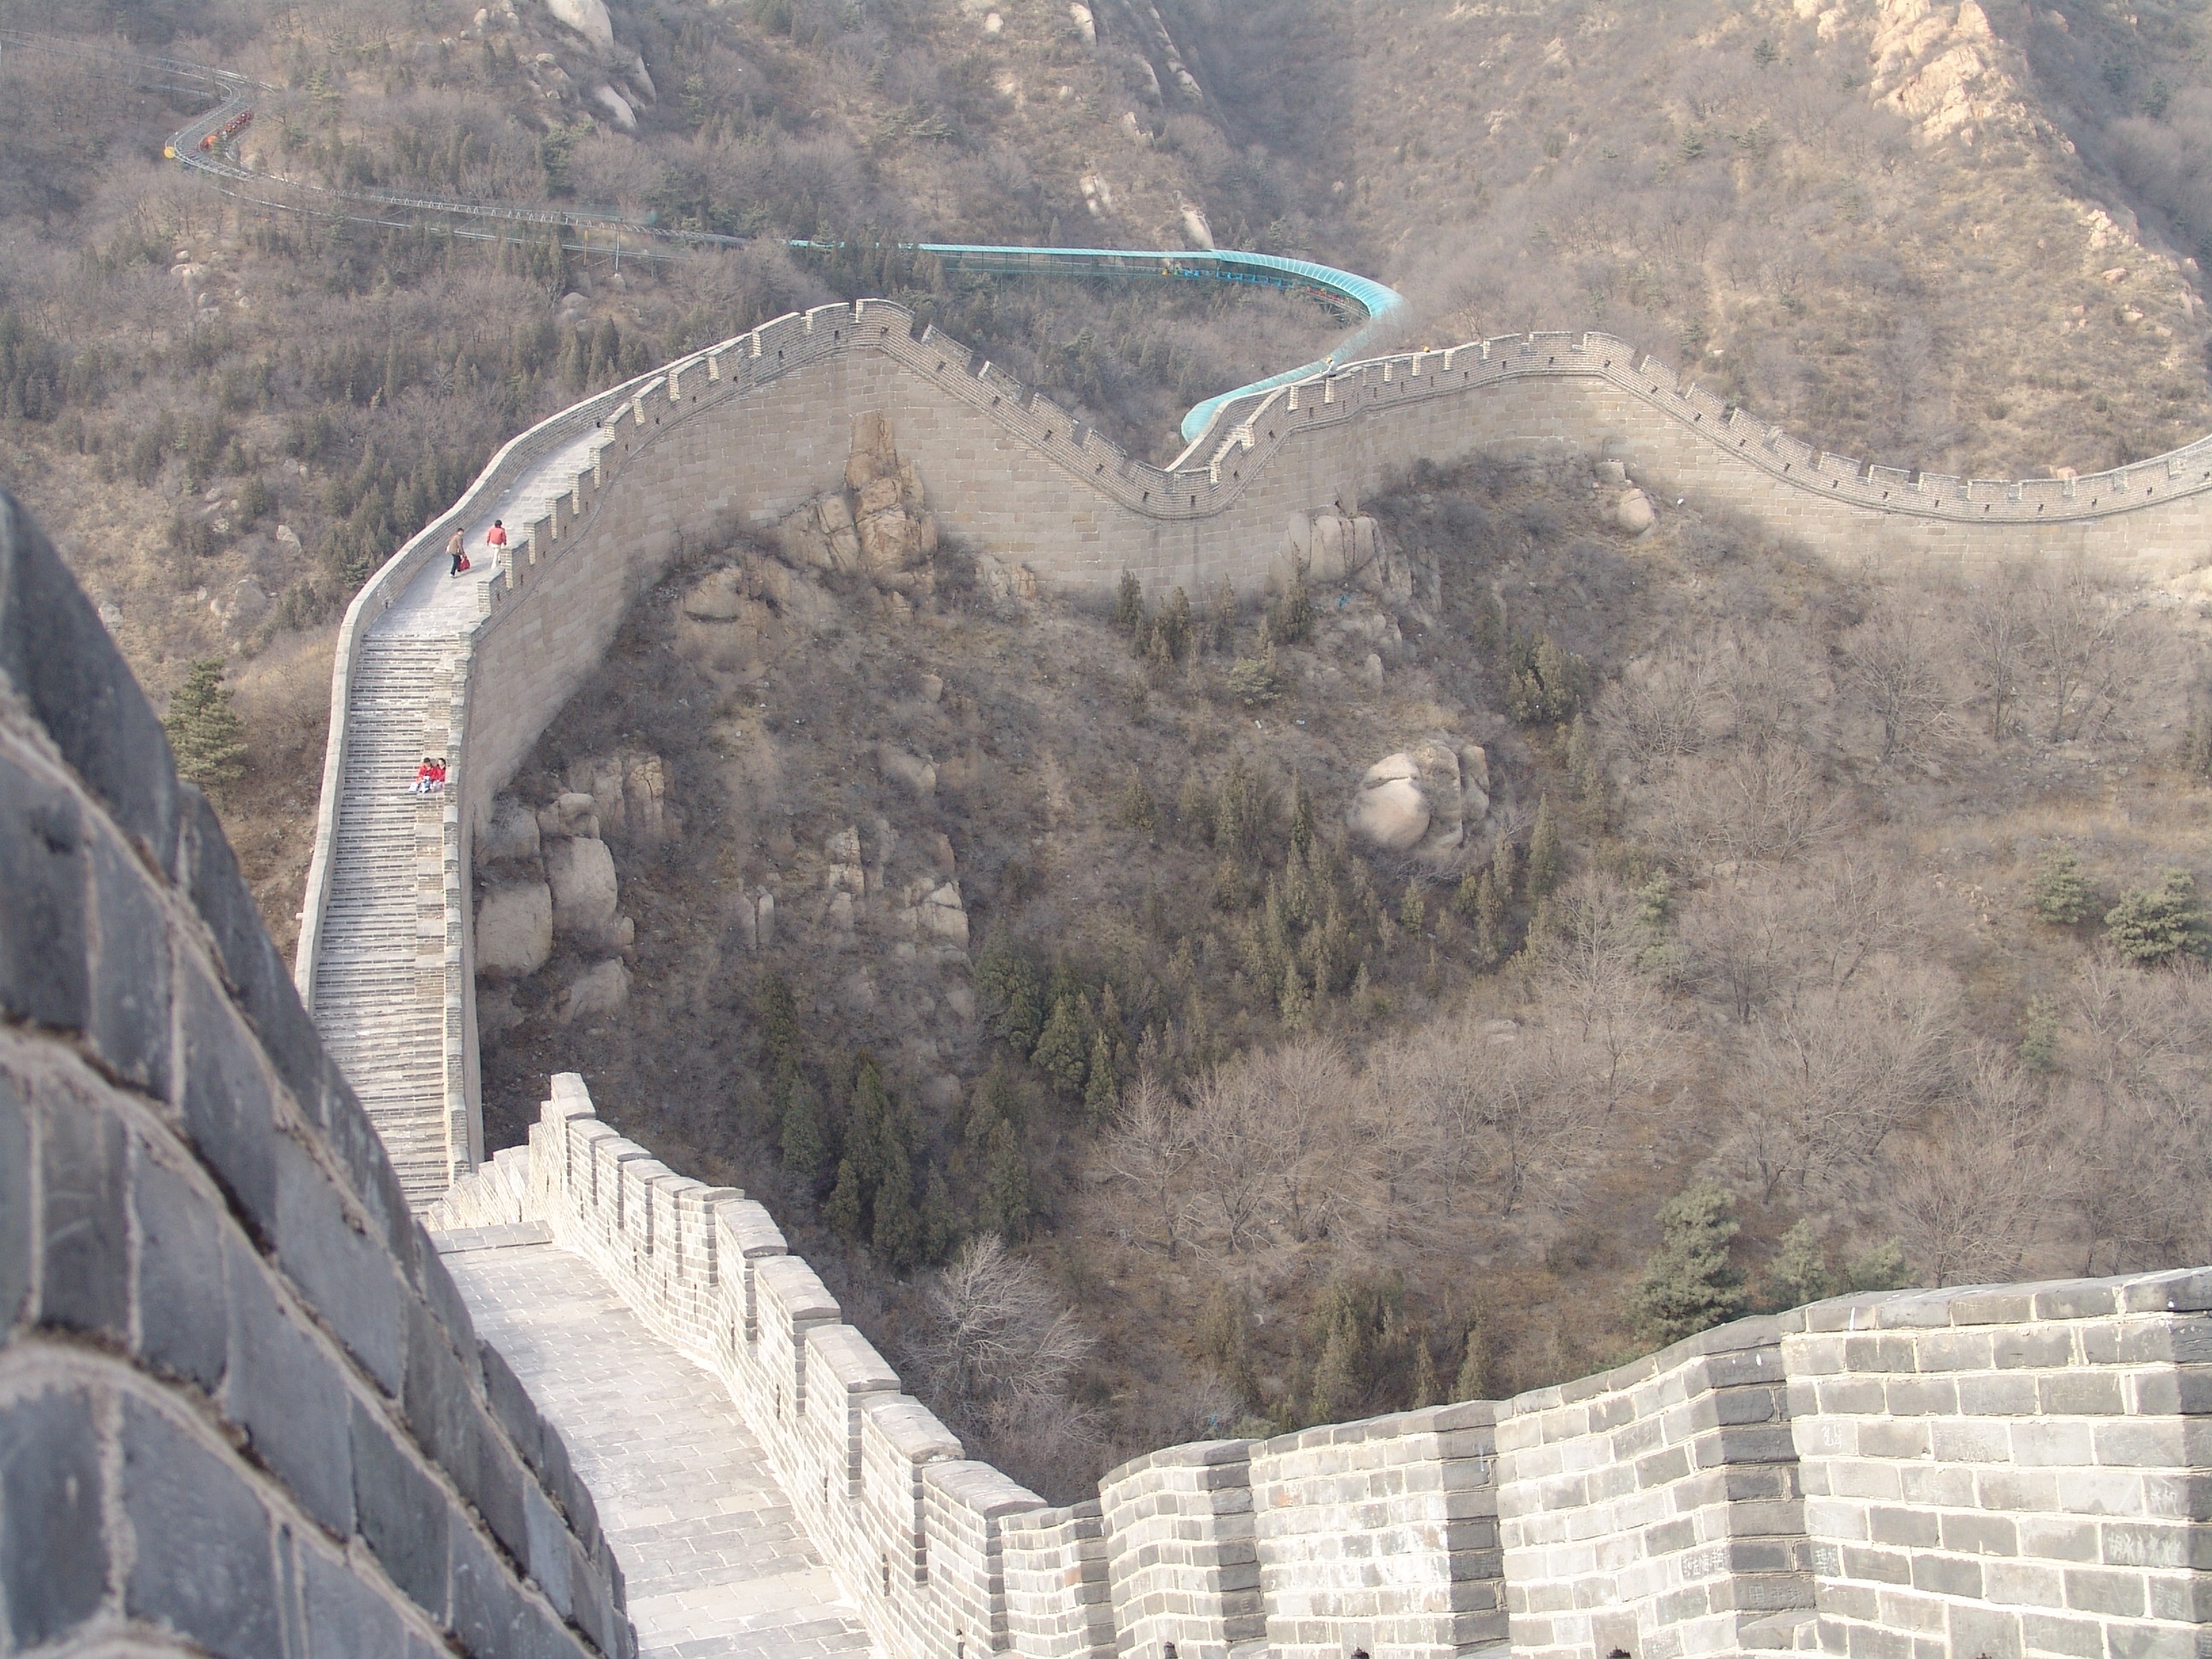
mountain, architecture, wall, asia, reservoir, great wall, world heritage, weltwunder, places of interest, geology, stairs, beijing, infrastructure, great wall of china, unesco, china, border, aerial photography, mountain pass, world heritage site, geological phenomenon, border wall, defensive walls, chinese empire, long great wall of china, border fortification